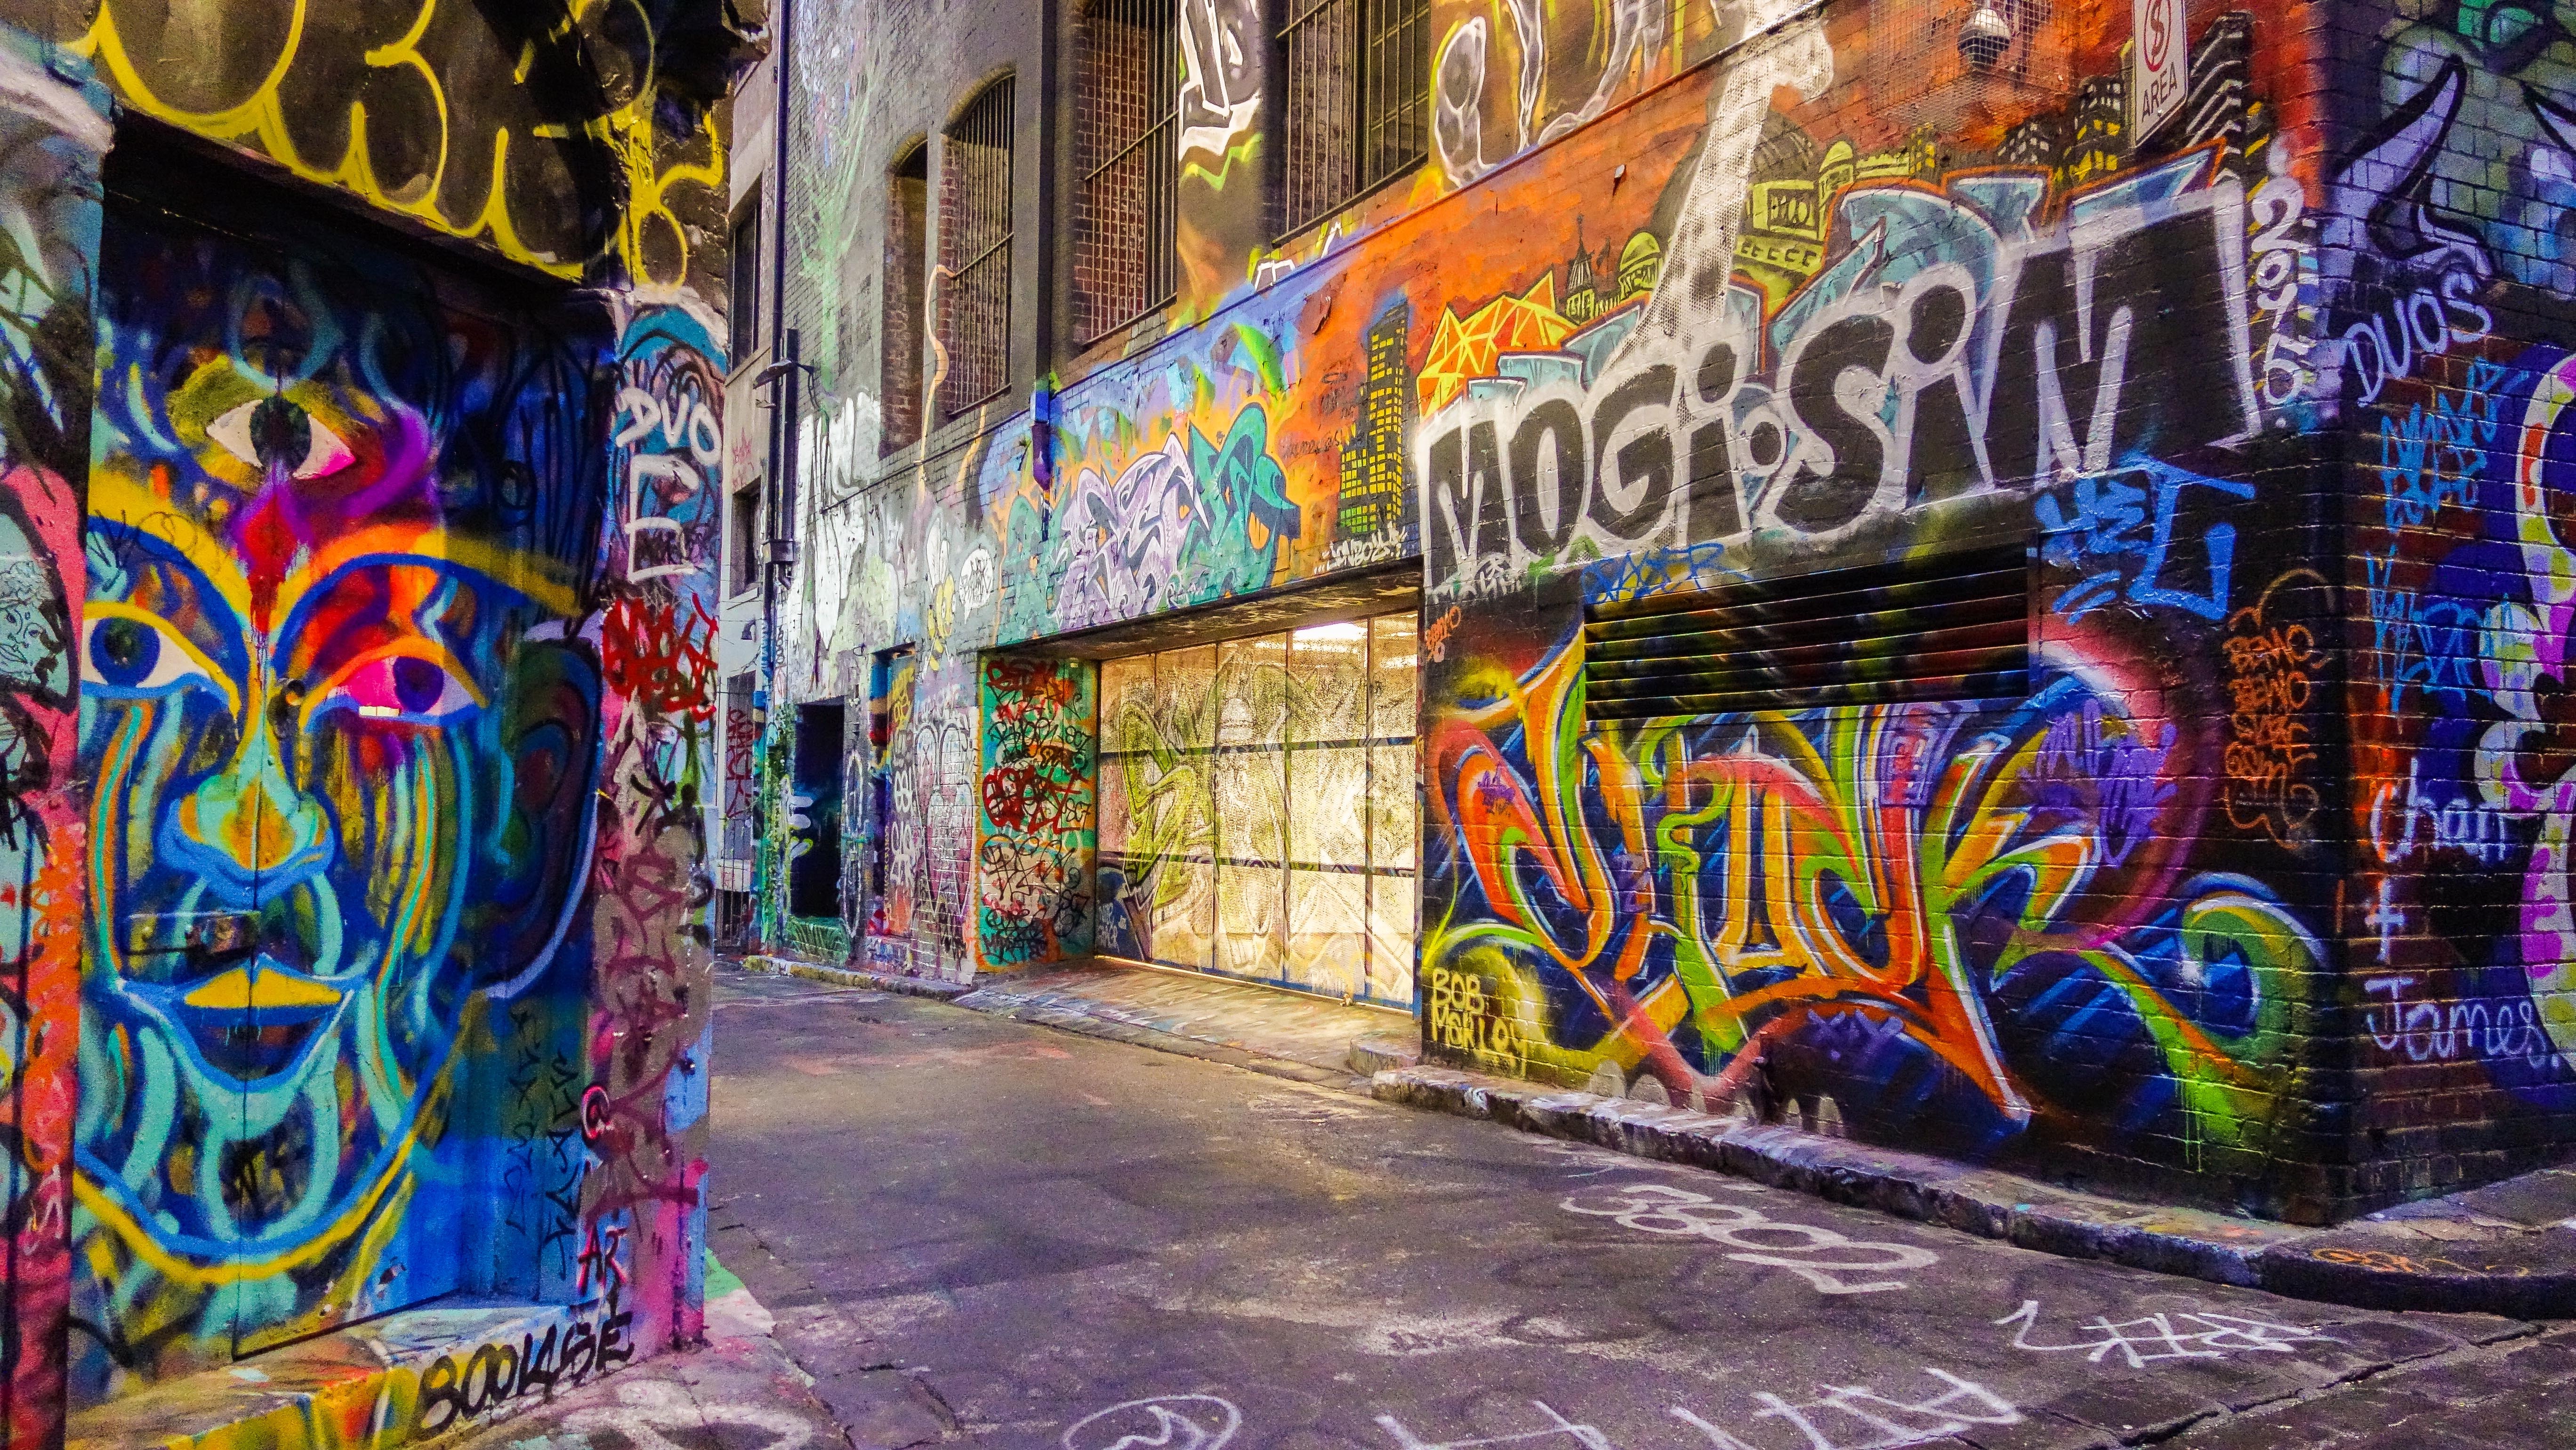
road, street, texture, city, urban, wall, youth, symbol, spray, color, artistic, paint, grunge, colorful, graffiti, modern, concrete, artwork, street art, wall street, art, creativity, design, infrastructure, mural, culture, wall art, graffiti art, vandal, urban area